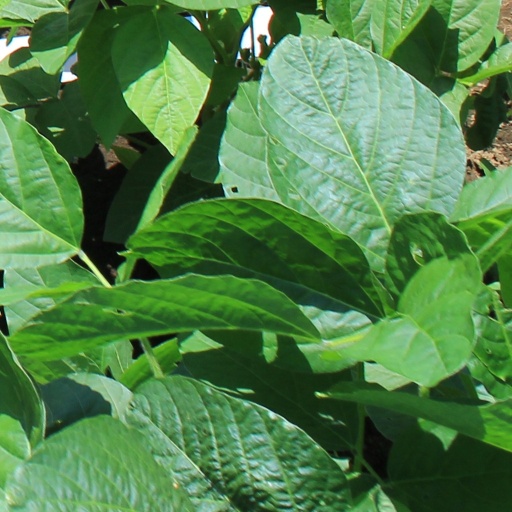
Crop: soybean